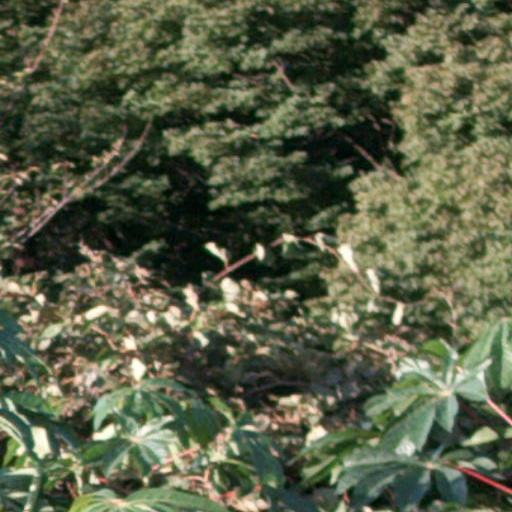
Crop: cassava